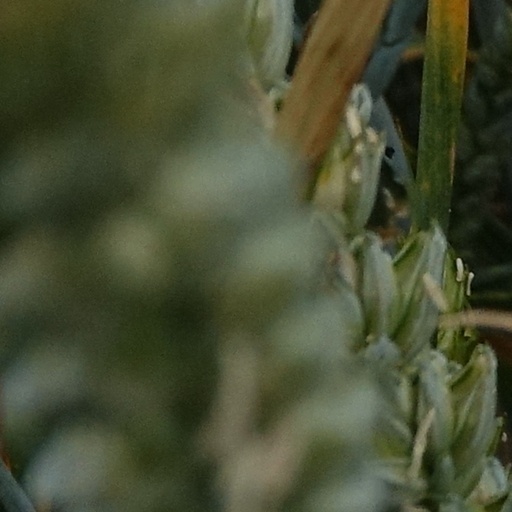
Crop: wheat